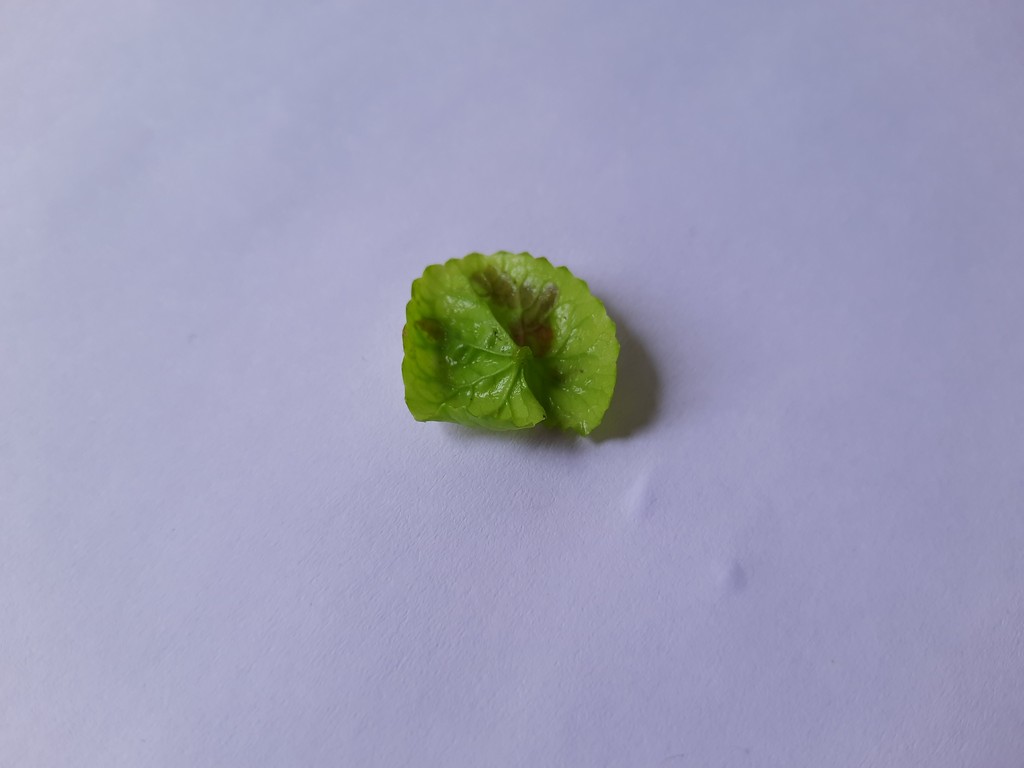
Label: Unhealthy